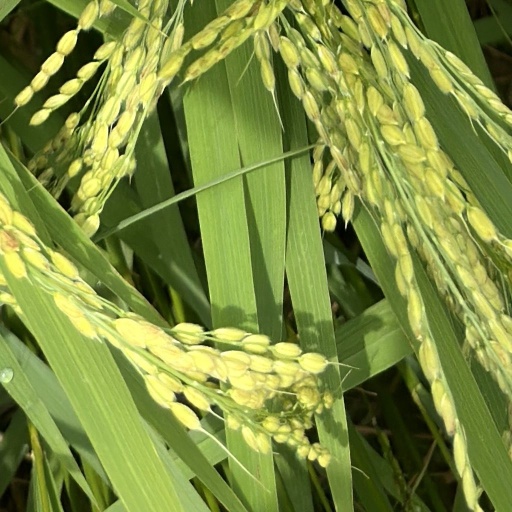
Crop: rice